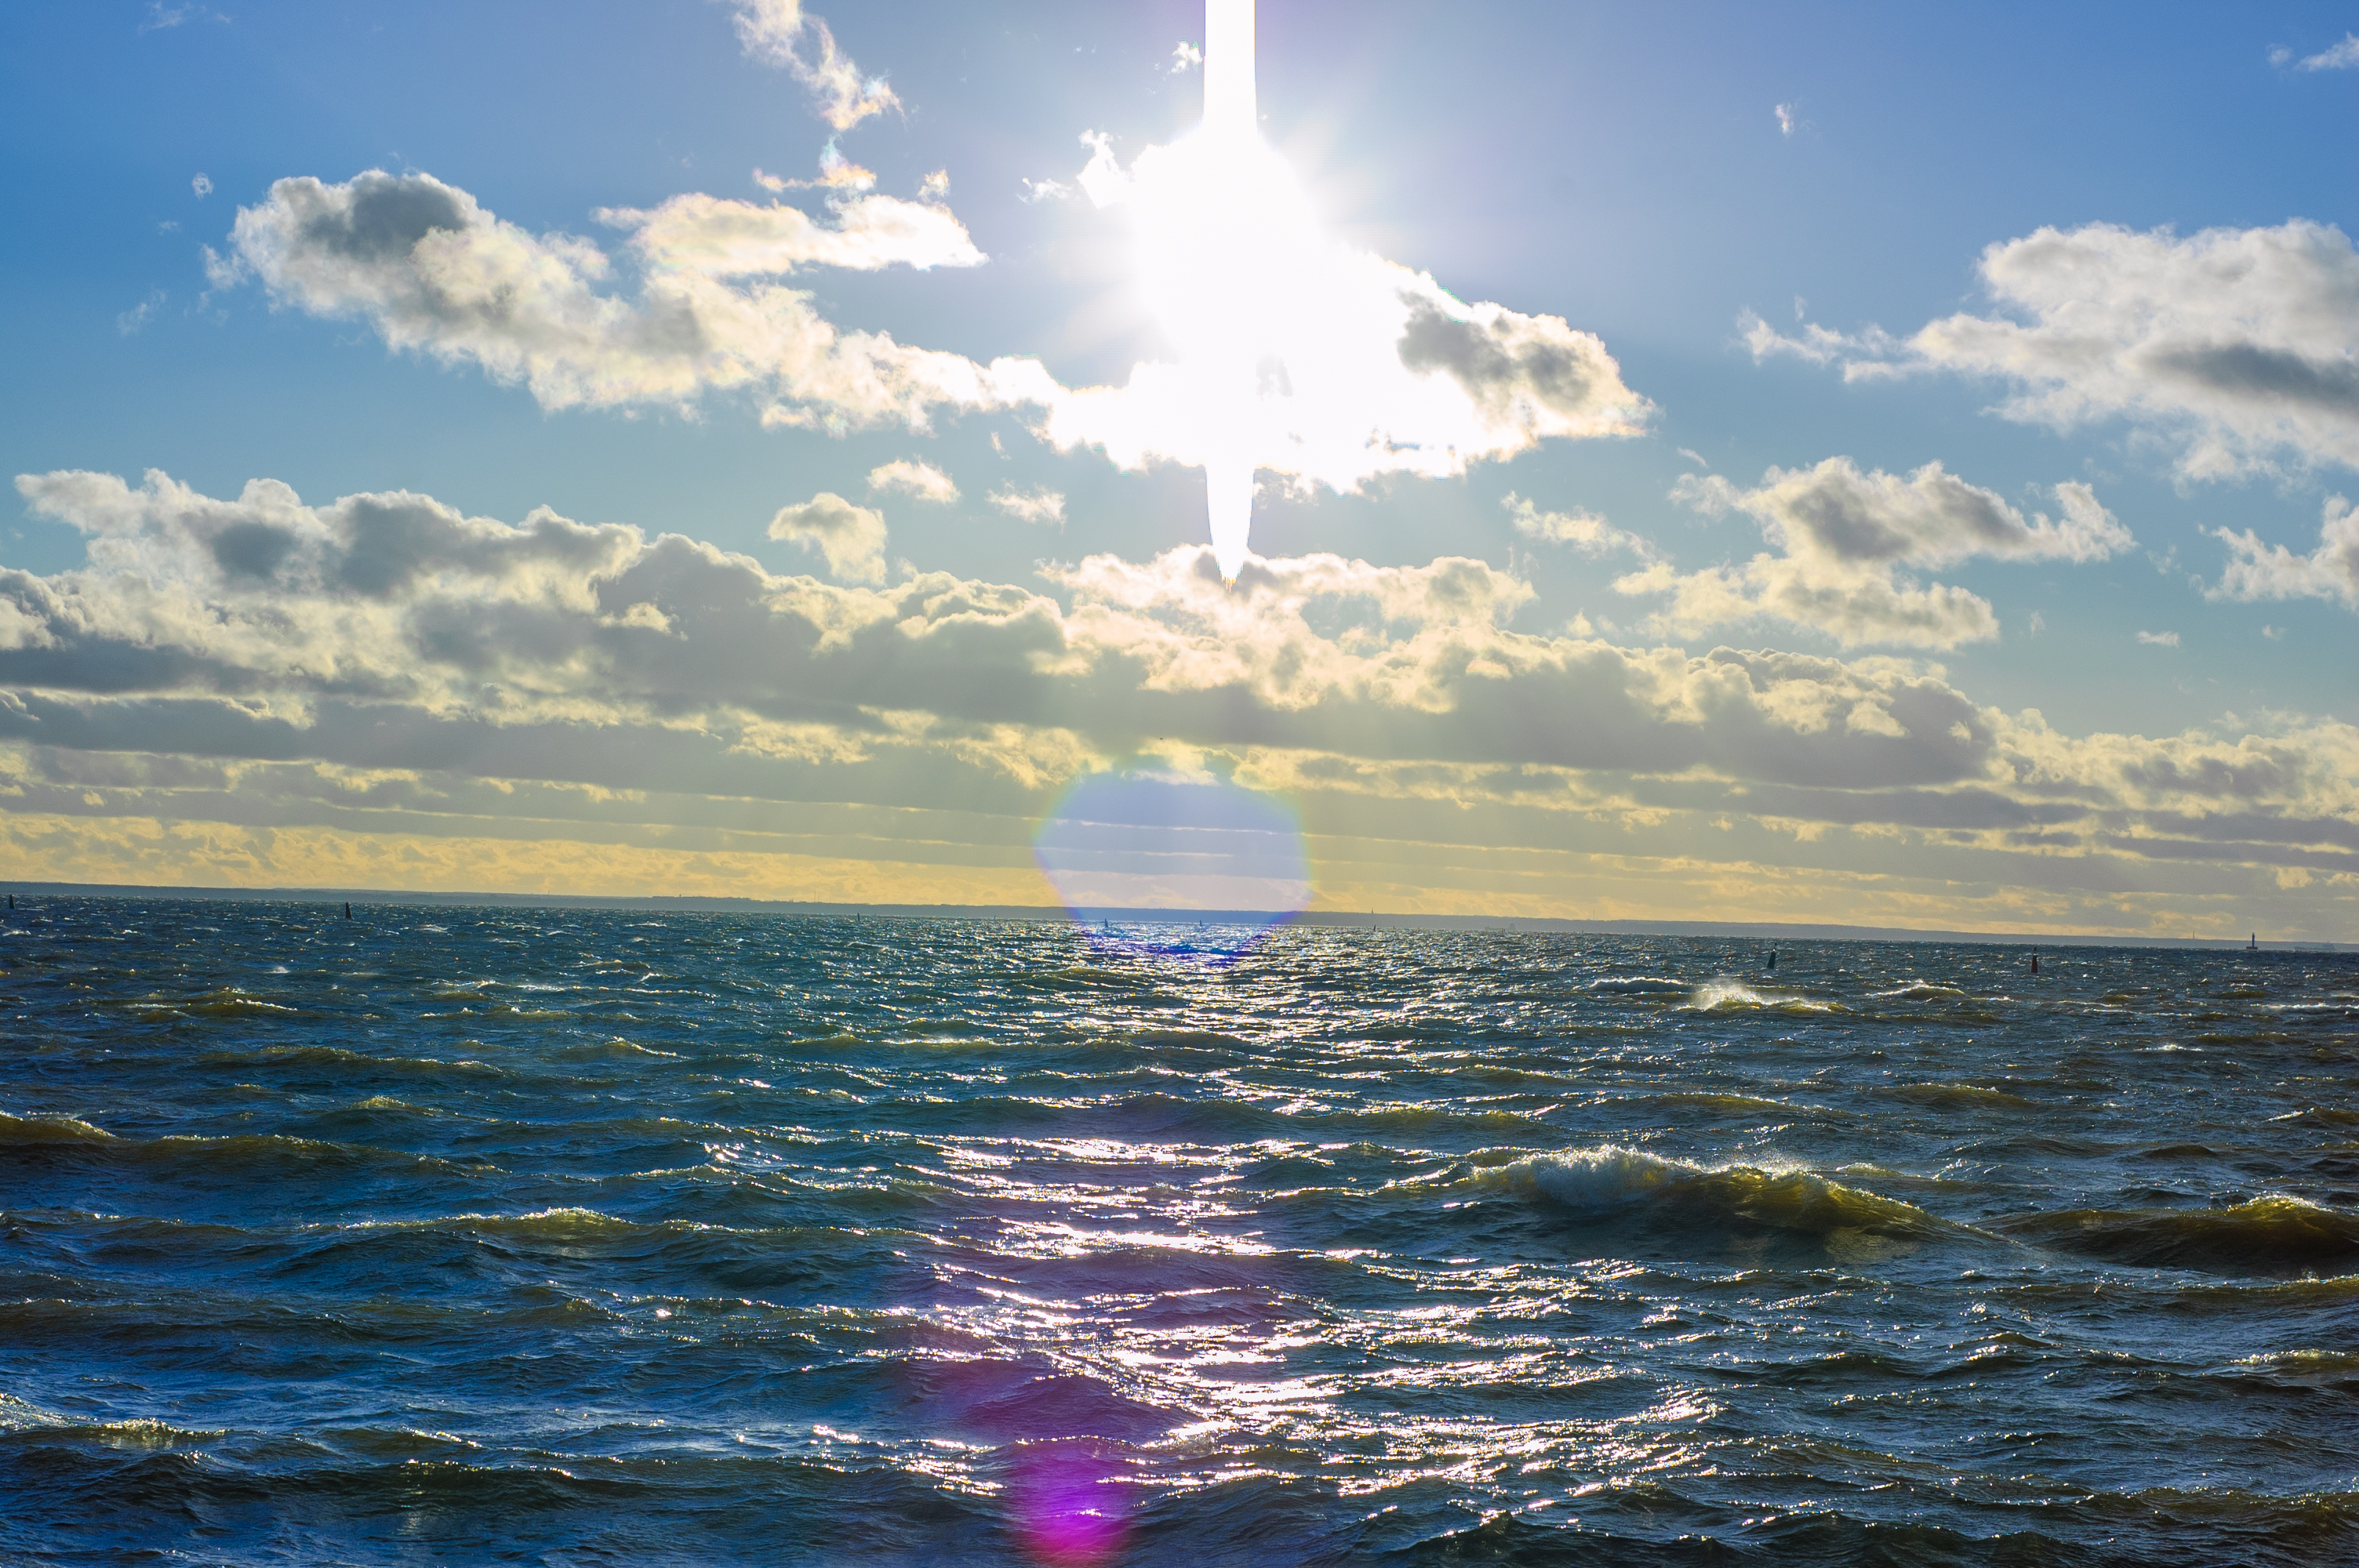
images, cloud, water, sky, atmosphere, water resources, daytime, light, azure, fluid, liquid, sunlight, cumulus, astronomical object, horizon, wind wave, natural landscape, dusk, sunrise, landscape, sun, lake, calm, lens flare, afterglow, wind, sunset, reflection, evening, meteorological phenomenon, electric blue, wave, sound, tropics, coast, ocean, heat, caribbean, tree, tide, vacation, art